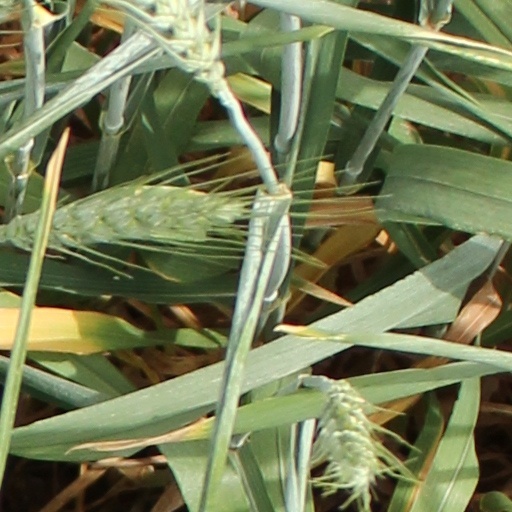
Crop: wheat